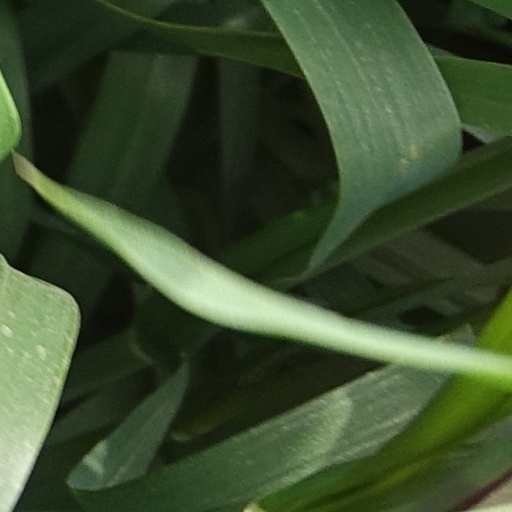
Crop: wheat